Doyle Hardware Building

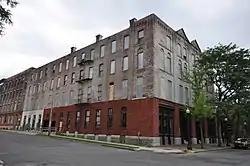

Doyle Hardware Building is a historic factory building located at 330 Main St in Utica in Oneida County, New York. It was built in three sections between 1881 and 1901. The entire four story complex is approximately 100 feet by 260 feet with 82,000 square feet of space. It was a work of Utica architect Frederick H. Gouge.